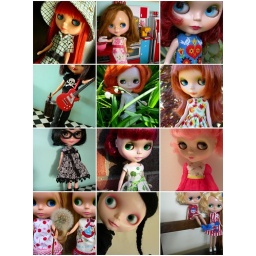
Family photos are too hard, so here's a mosaic instead of all the plastic girls in my family.